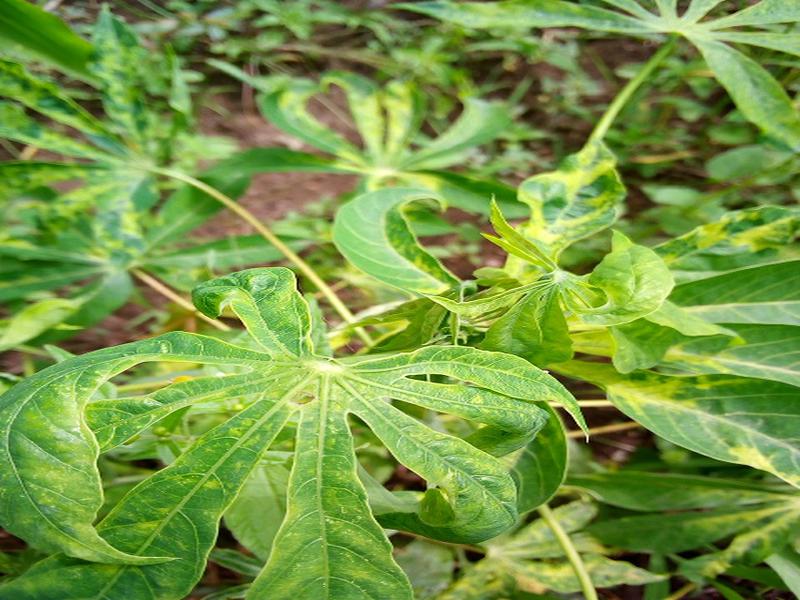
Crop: cassava
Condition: mosaic_disease